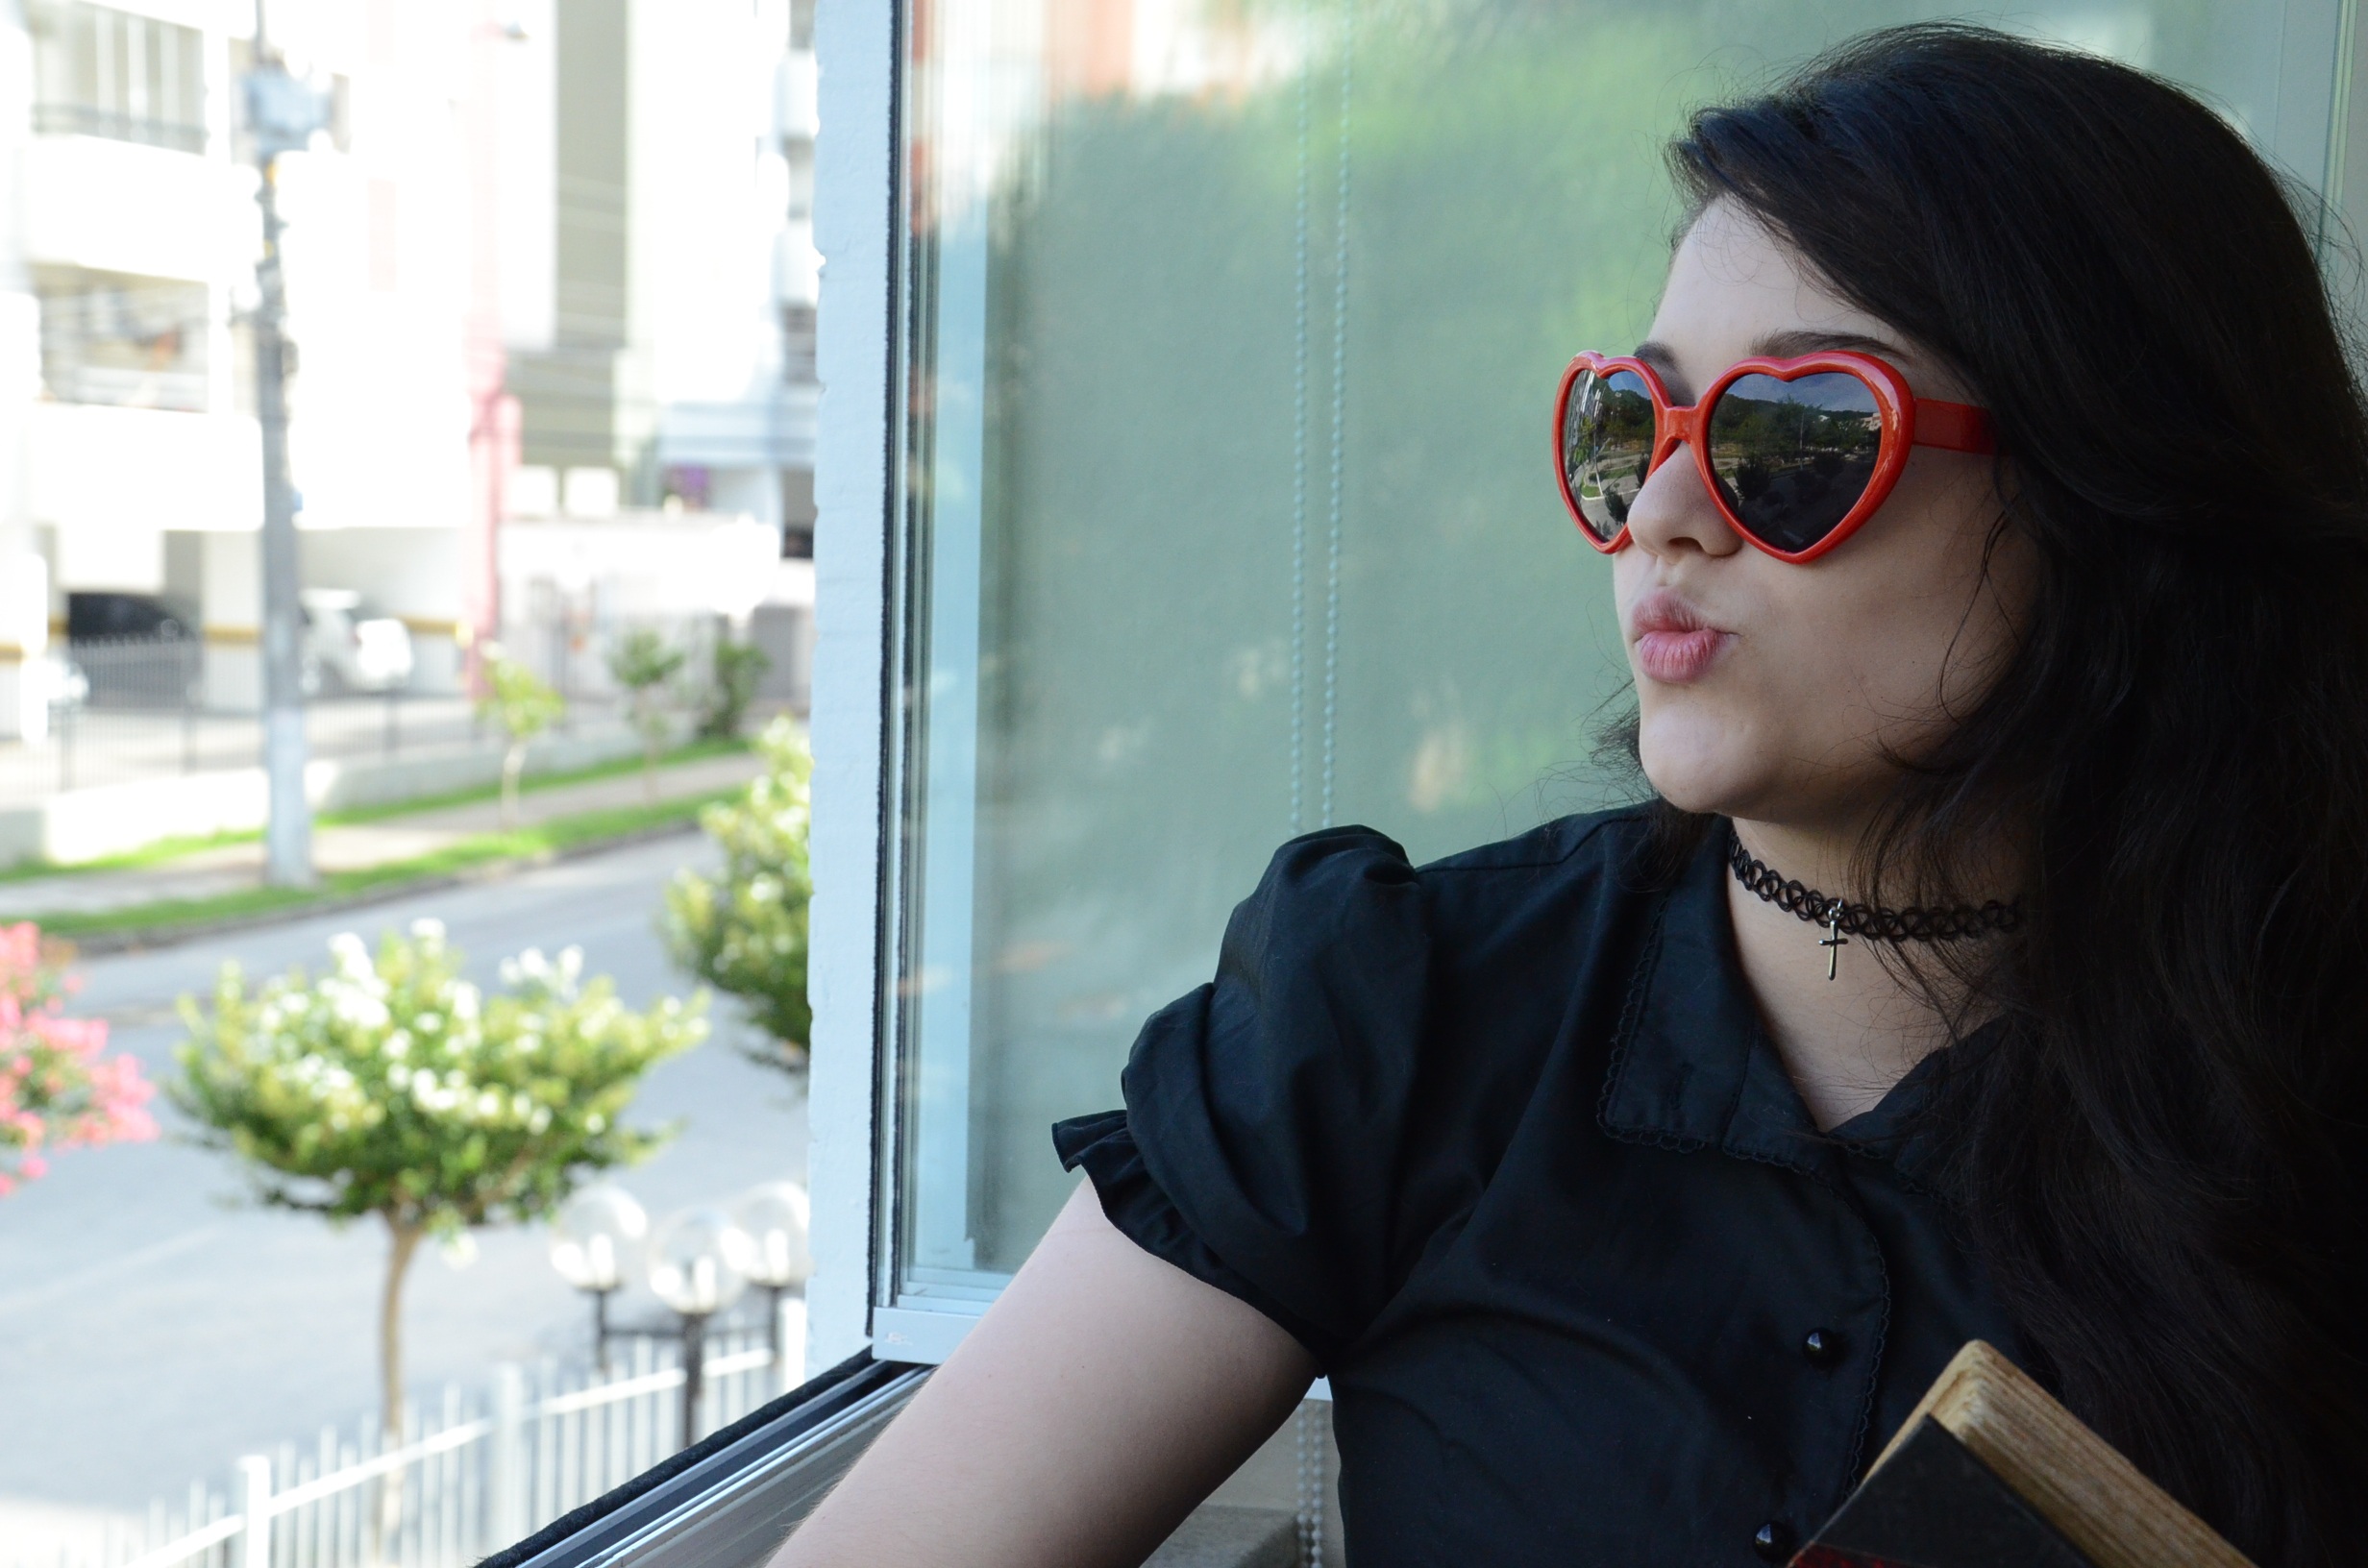
girl, woman, window, portrait, red, color, kiss, clothing, lady, peck, sunglasses, eye, glasses, eyewear, beauty, lolita, little girl, heart glasses, sending kiss, photo shoot, vision care